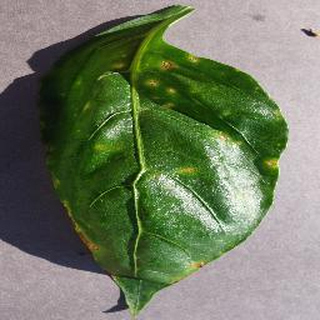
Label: bell_pepper_bacterial_spot